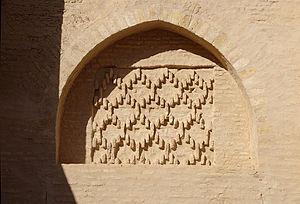
Grande Mosquée (Sidi Okba), Kairouan. Gros plan sur une niche en arc brisé de la façade occidentale. Le fond plat de la niche est orné d'un décor géométrique en briques cuites. This is a photo of the protected monument identified by the ID 41-33 in Tunisia.
La Grande Mosquée de Kairouan, également appelée mosquée Oqba Ibn Nafi en souvenir de son fondateur Oqba Ibn Nafi, est l'une des principales mosquées de Tunisie située à Kairouan. Historiquement première métropole musulmane du Maghreb, Kairouan, dont l'apogée sur les plans politique et intellectuel se situe au IXᵉ siècle, est réputée comme étant le centre spirituel et religieux de la Tunisie ; elle est aussi parfois considérée comme la quatrième ville sainte de l'islam sunnite.
Brique peut désigner :